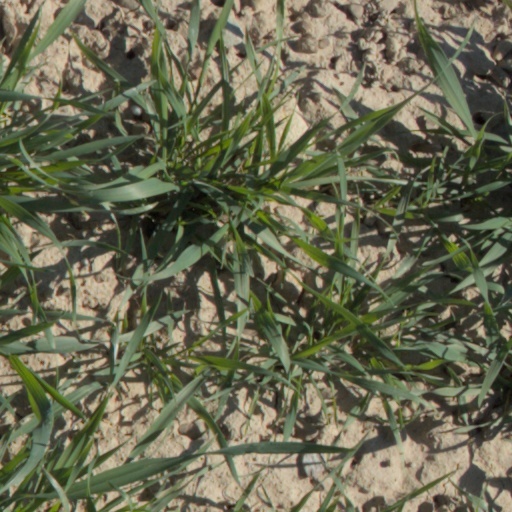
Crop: wheat